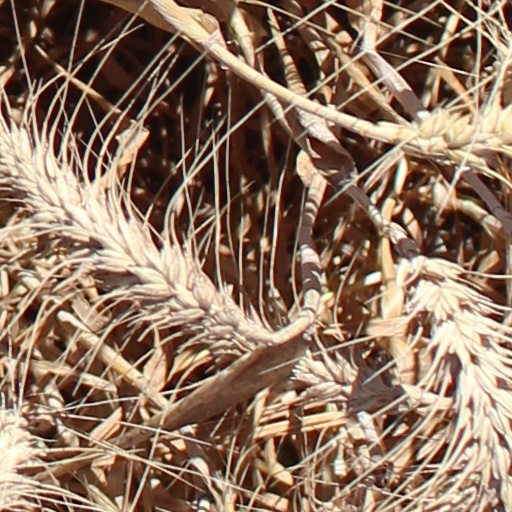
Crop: wheat